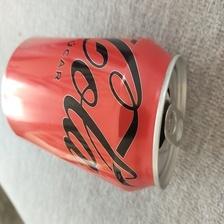
Label: cans